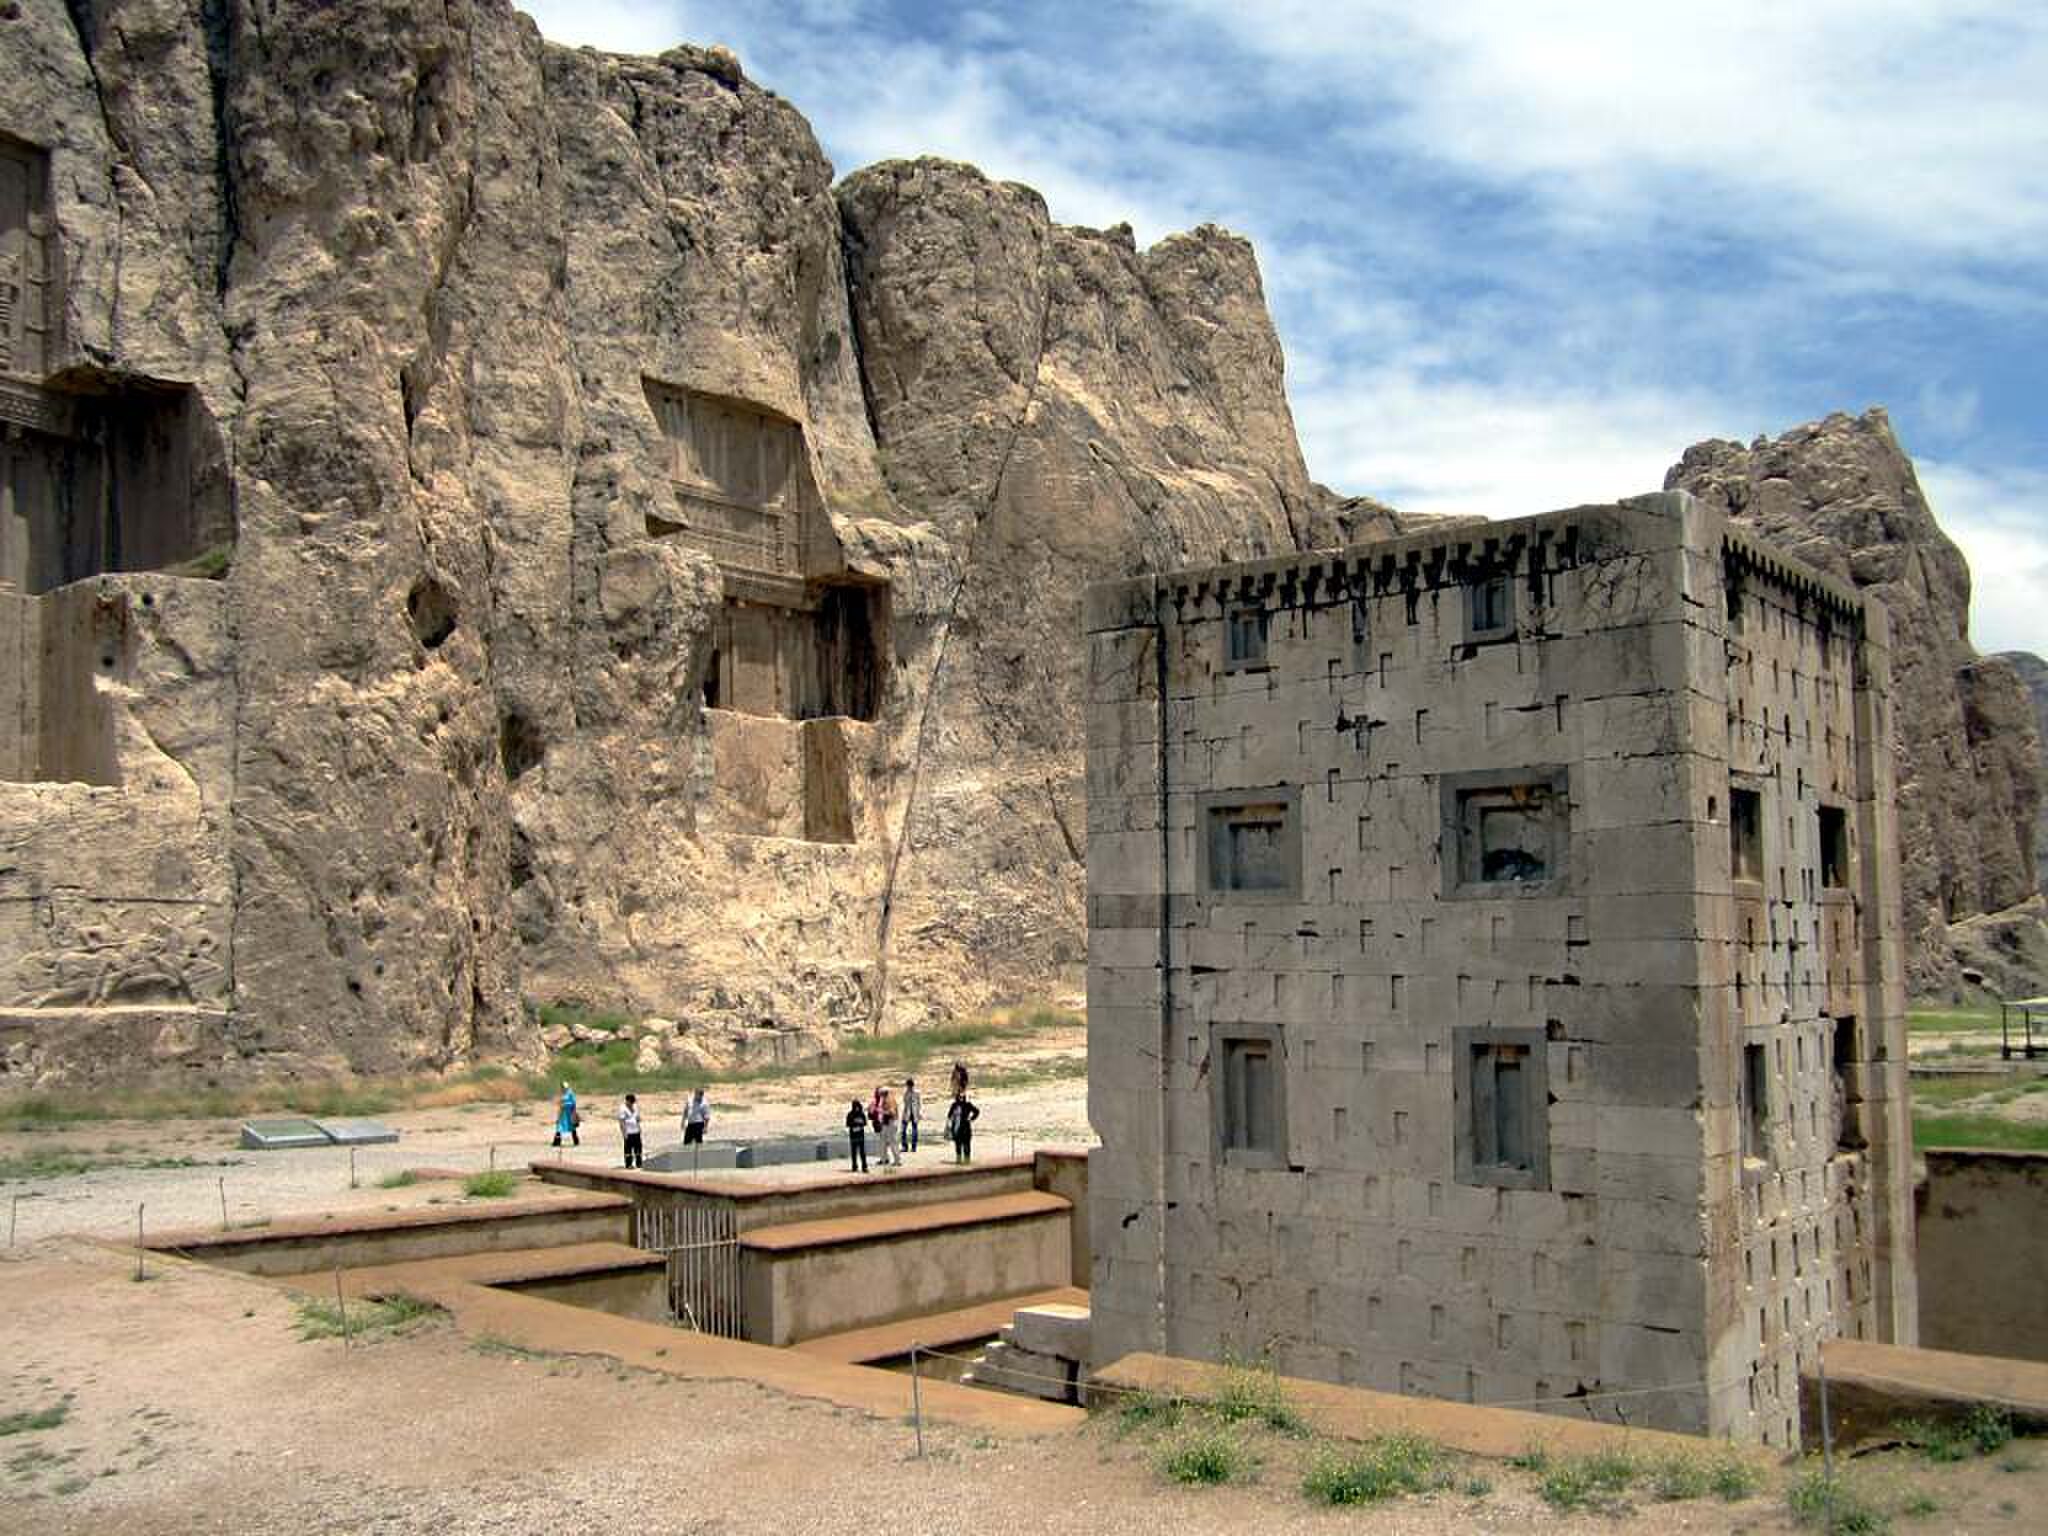
Title: Ka'bah of Zoroaster (9081890888)
Description: The so-called Ka'bah of Zoroaster at Naqsh-e Rostam near Persepolis, Iran, faces the rock tombs of several 4th and 5th century BC Achaemenid rulers of ancient Persia
Date: 2013-05-02 10:06
Categories: Ka'ba-ye Zartosht, Photographs by David Stanley, Uploads by Matlin, Files with coordinates missing SDC location of creation, Flickr images reviewed by FlickreviewR 2